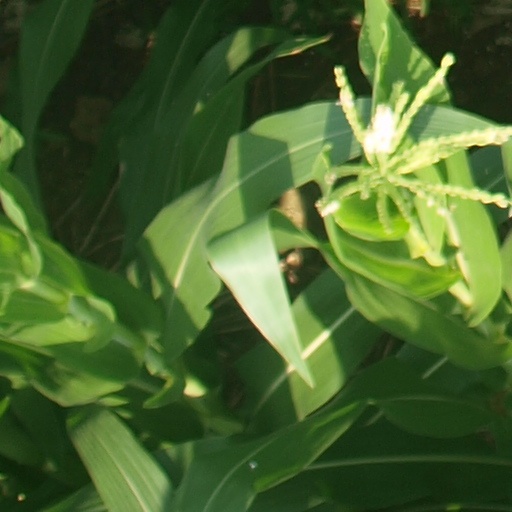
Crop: maize; corn